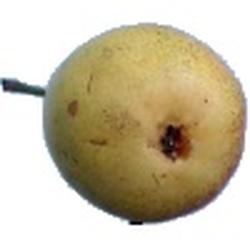
Label: Pear